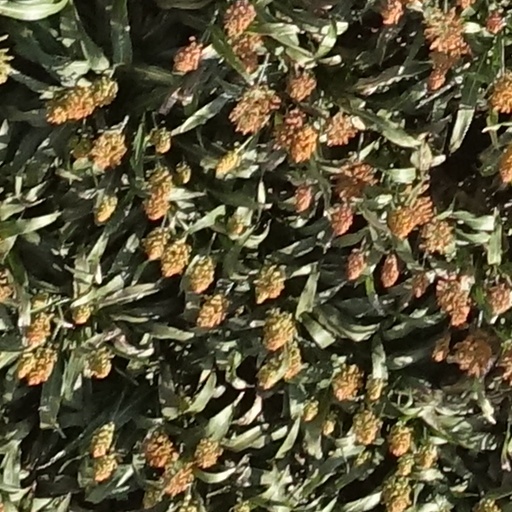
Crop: sorghum